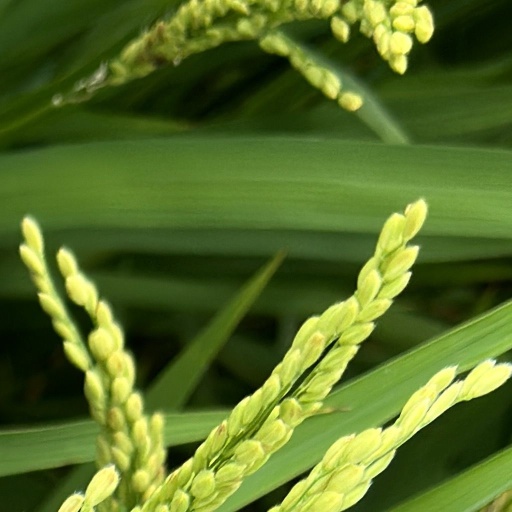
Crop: rice